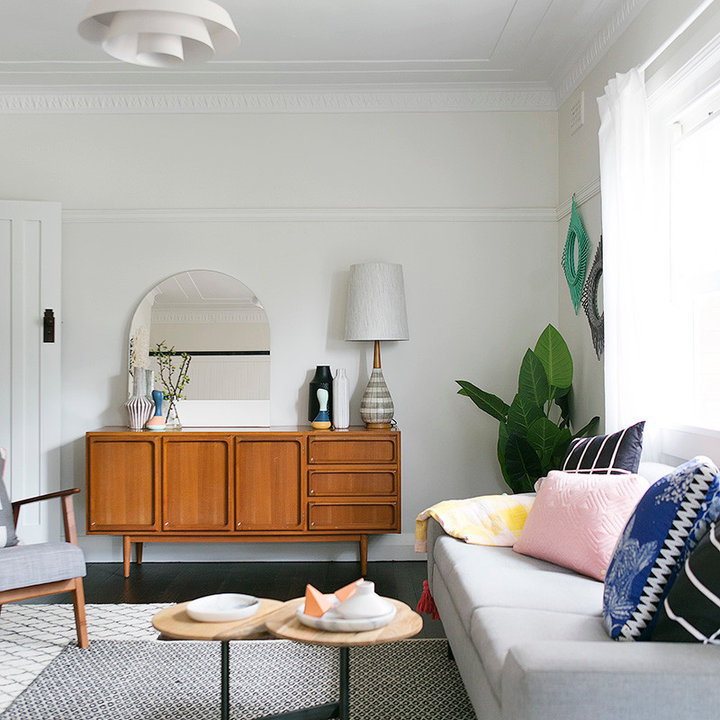
Style: Scandinavian